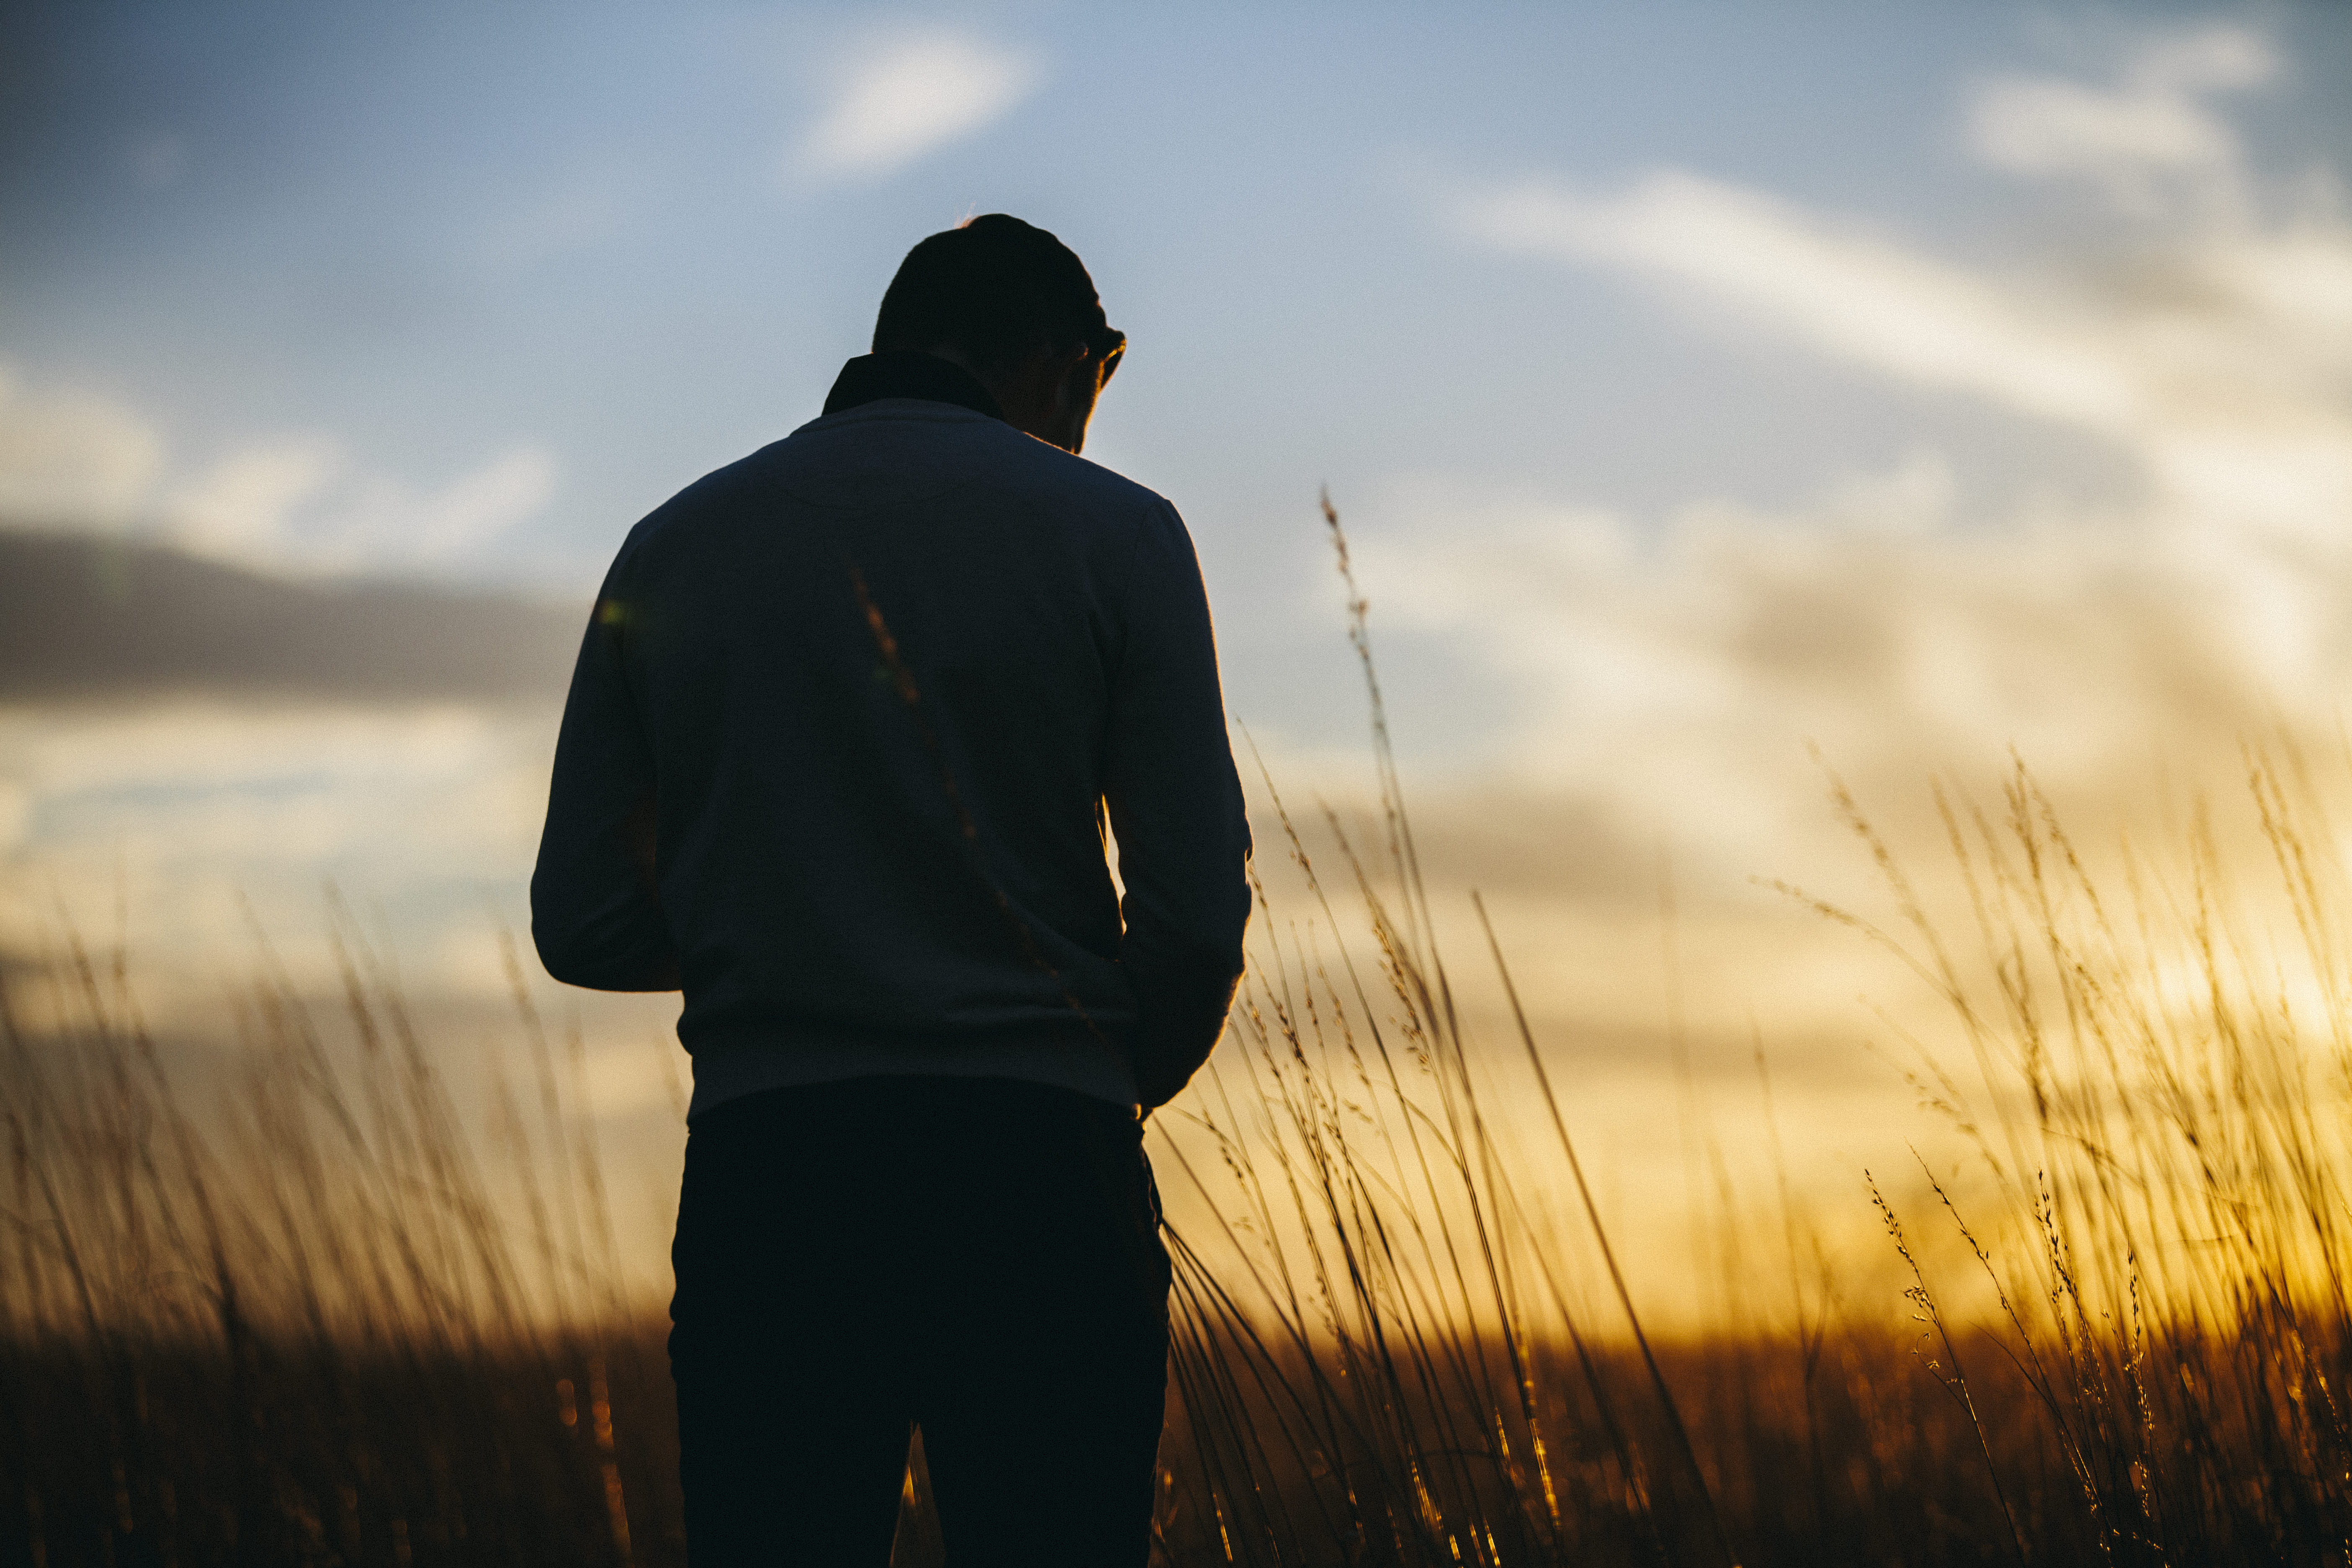
man, landscape, nature, grass, horizon, silhouette, sky, sun, sunrise, sunset, field, sunlight, morning, dawn, dusk, evening, agriculture, season, outdoors, grass family